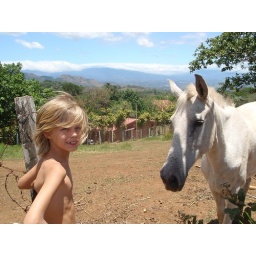
This horse lives next to our rental house here in San Jose